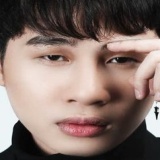
ca sĩ K Icm